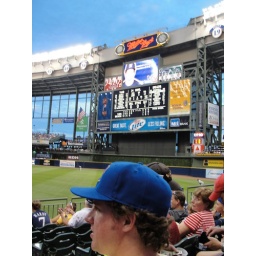
Mat Gamel in person and on the screen